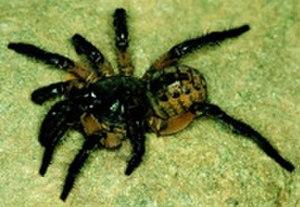
Liphistius est un genre d'araignées mésothèles de la famille des Liphistiidae.